Mutant Turtles: Superman Legend

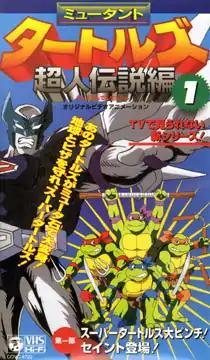
Cover of the first VHS cassette

is a Japanese original video animation based on the "Teenage Mutant Ninja Turtles" franchise. The first episode is based on the "Supermutants" line while the second episode is based on the "Metal Mutation" line. The OVA was produced by Bee Media and Tsuburaya Productions. The OVA features most of the same cast as TV Tokyo's Japanese dub of the 1987 TV series, most notably Hideyuki Umezu.